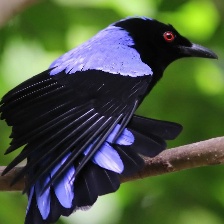
Species: FAIRY BLUEBIRD
Scientific name: IRENA